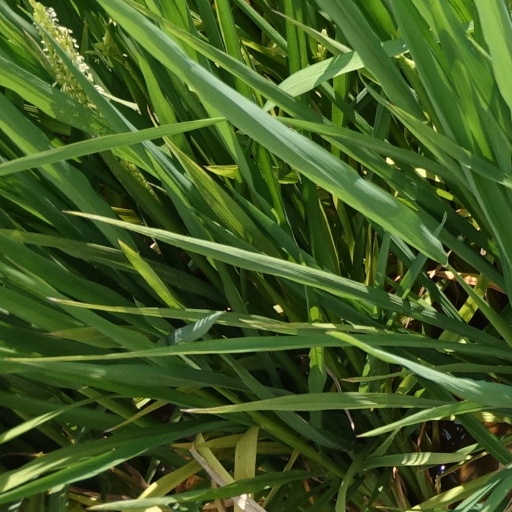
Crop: rice